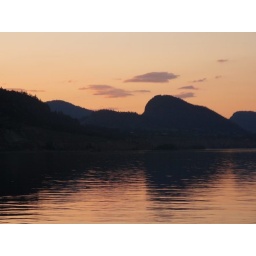
Beautiful mountain side &amp;amp; lake by my home. OH YA!